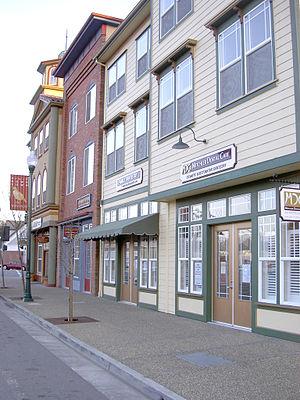
Windsor est une municipalité américaine du Comté de Sonoma, en Californie. Au recensement de 2010, Windsor comptait 26 801 habitants.